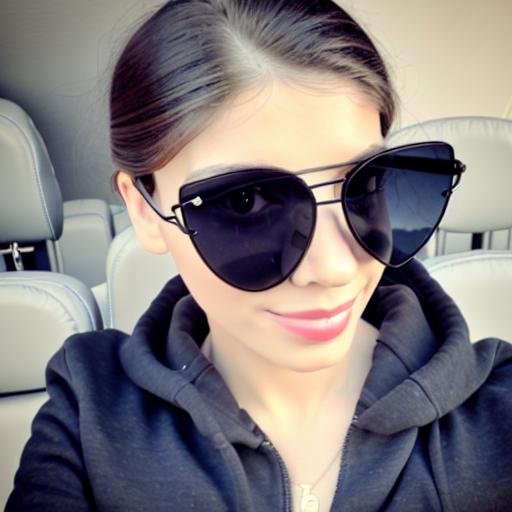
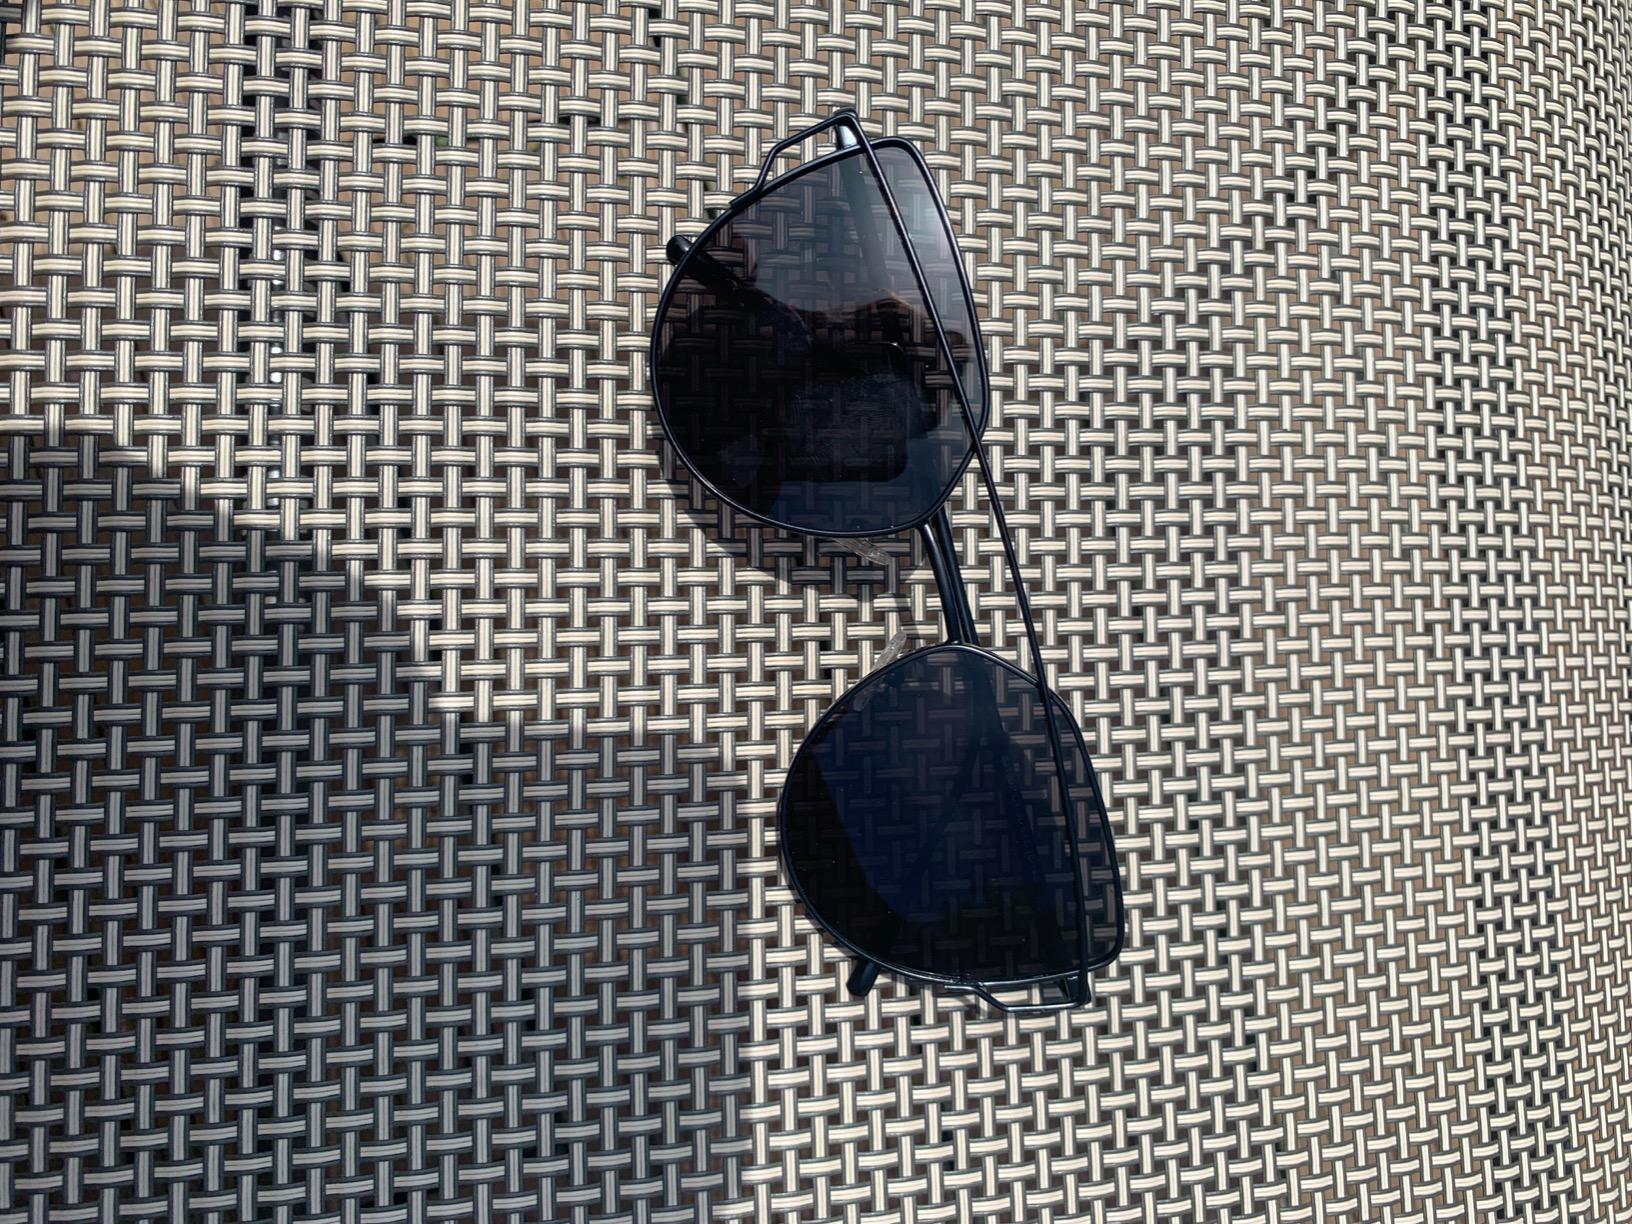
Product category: accessories_sunglasses
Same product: no